Gwendolyn Brooks College Preparatory Academy

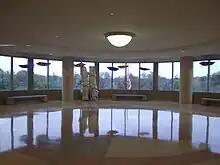
One of the glass rotundas that anchor the main G.B.C.P.A. building

Brooks is located at 111th and King Drive in the Roseland area which is a neighborhood on the South Side of Chicago, from the Chicago Loop by Lake Calumet. Roseland is near the historically significant Pullman Historic District. Significant landmarks nearby include the Hotel Florence, the Arcade Building which was destroyed in the 1920s, the Clock Tower and Factory, the complex surrounding Market Square and Greenstone Church.